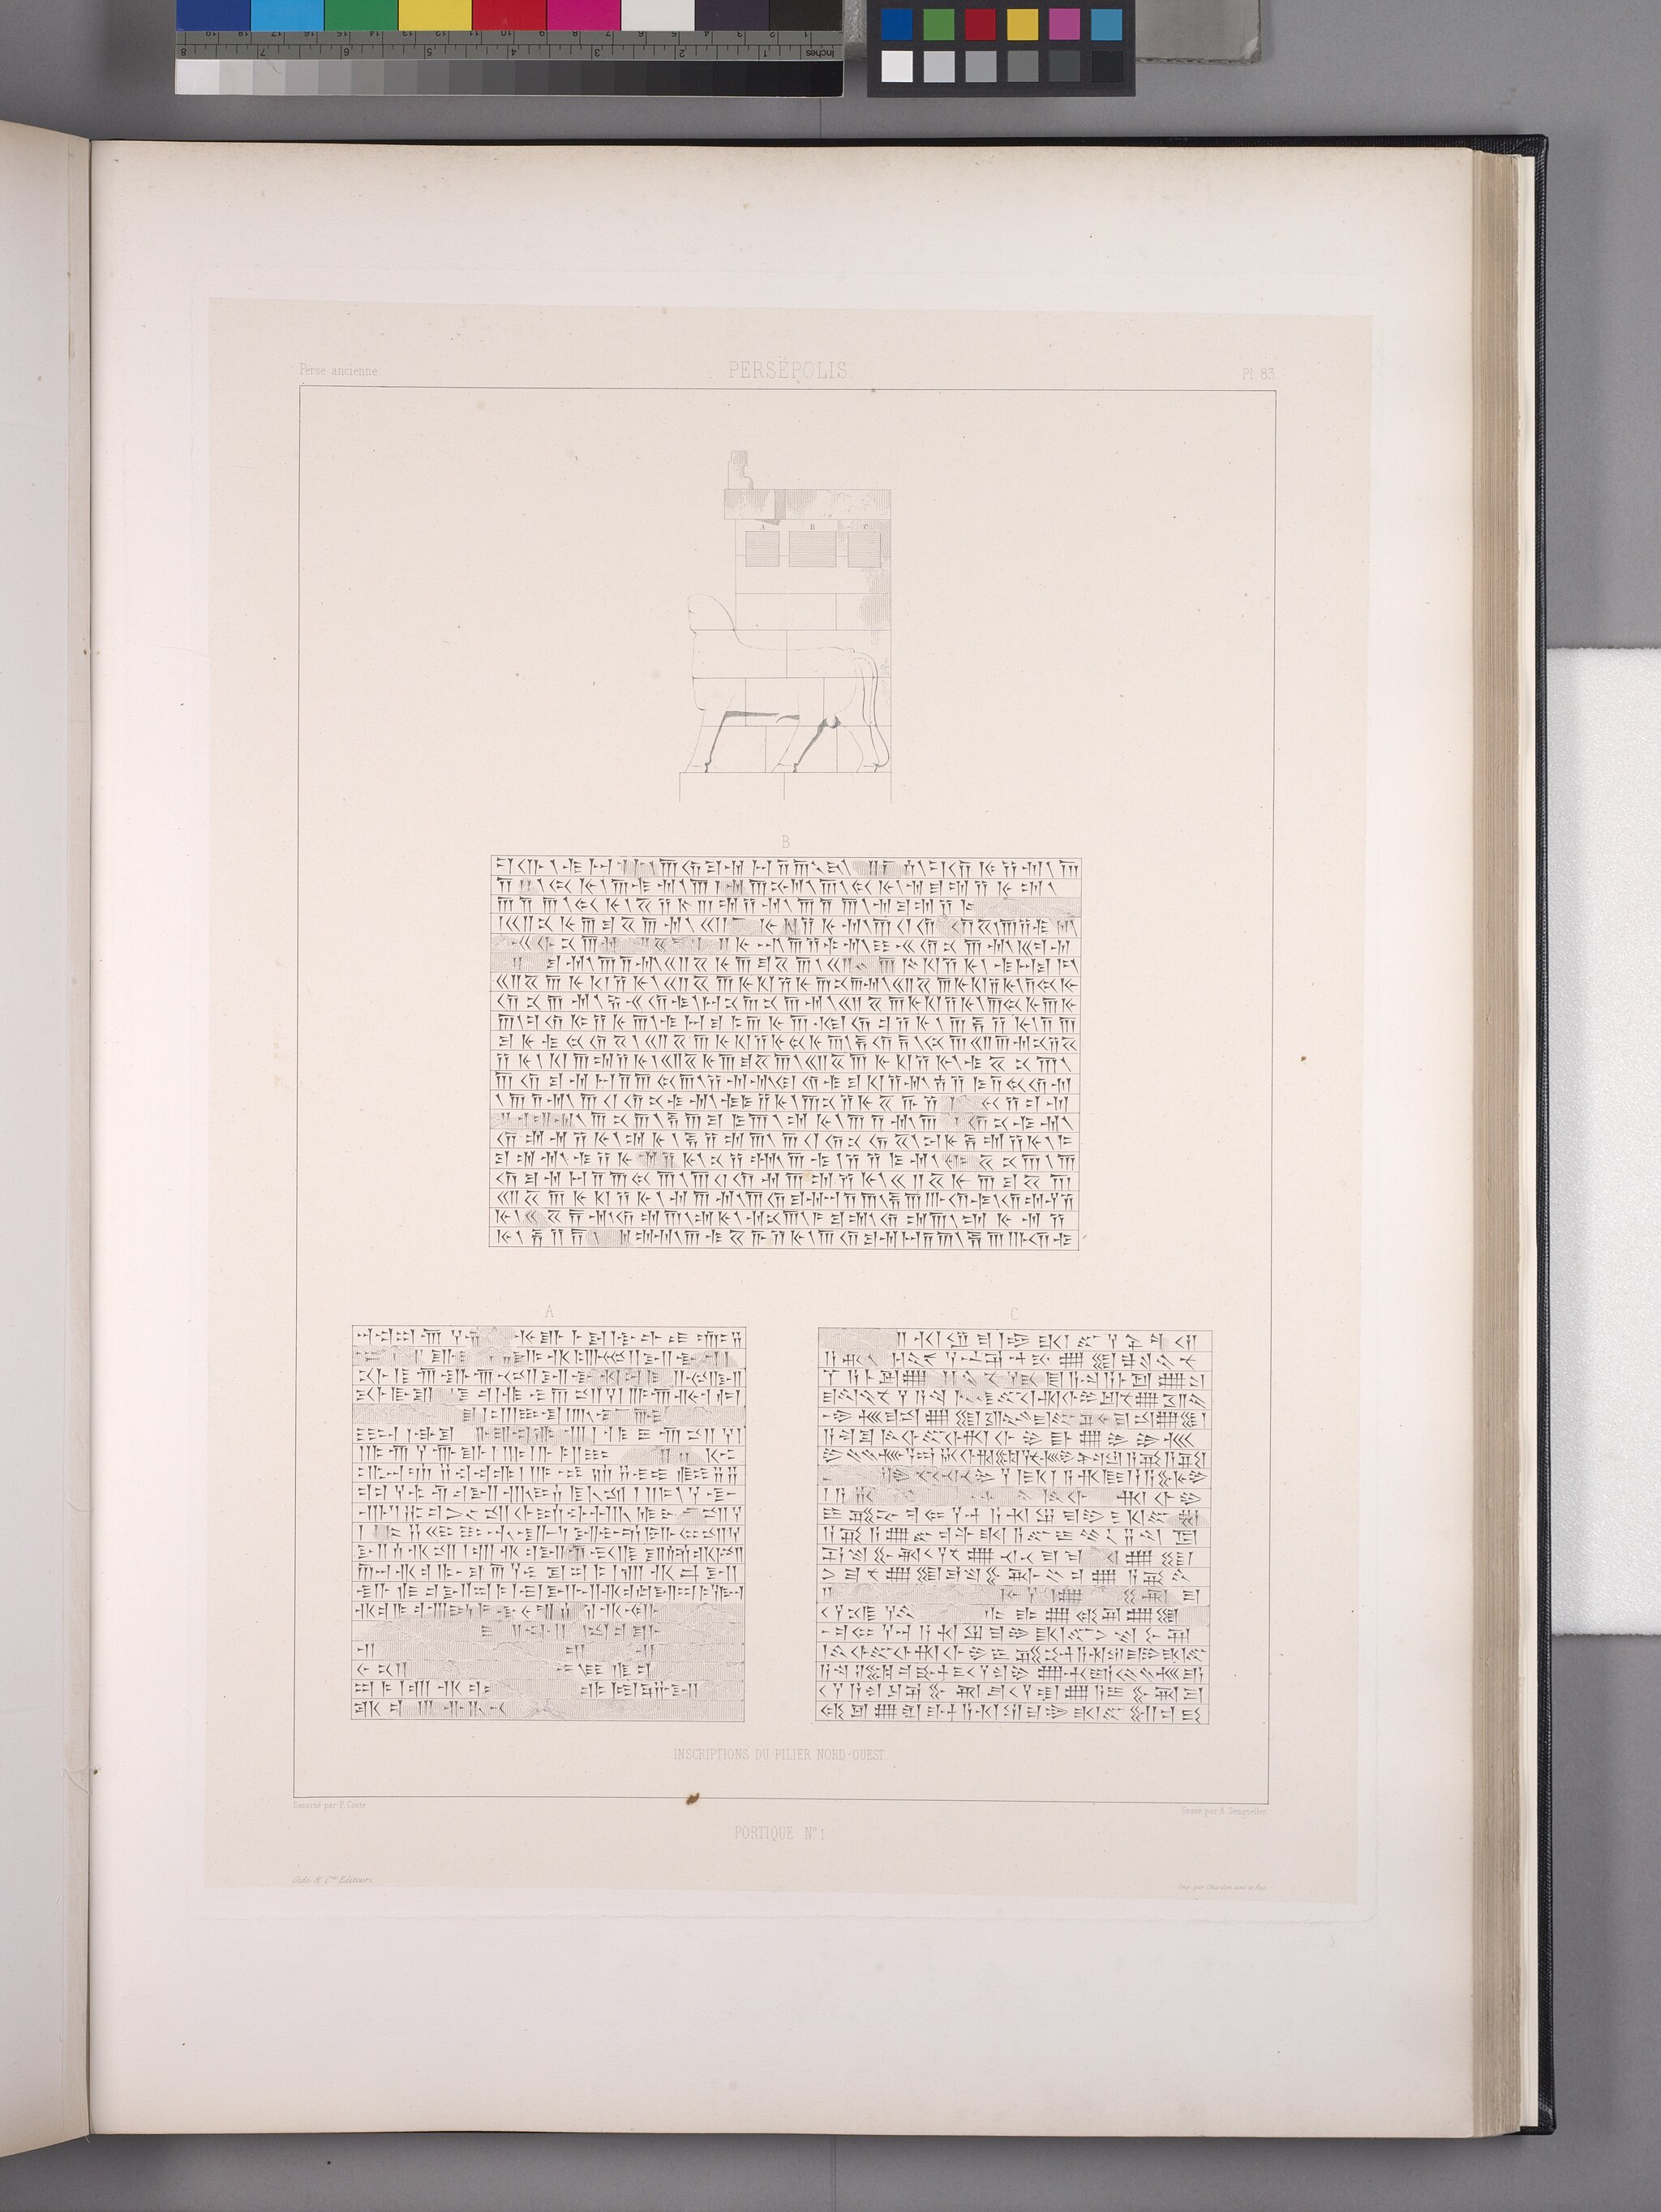
Title: Persépolis. Portique no. 1. Inscription du pilier nord-ouest (NYPL b12482496-1542796)
Description: Persépolis. Portique no. 1. Inscription du pilier nord-ouest
Date: 1851
Categories: Images uploaded by Fæ, Gate of All Nations (inscriptions), PD-old-100-expired, PD-scan (PD-old-auto-expired), Images from the New York Public Library, CC-PD-Mark, Media needing category review as of 28 October 2016, NYPL General Research Division, Persepolis in the 19th century, Voyage en Perse, PD-old missing SDC copyright status, Illustrations of Persepolis, Illustrations of Gate of All Nations